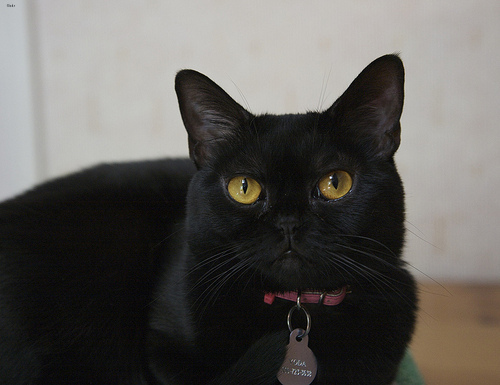
Breed: bombay